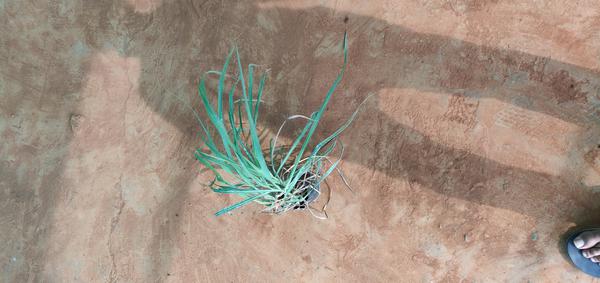
Plant: Lemon_grass